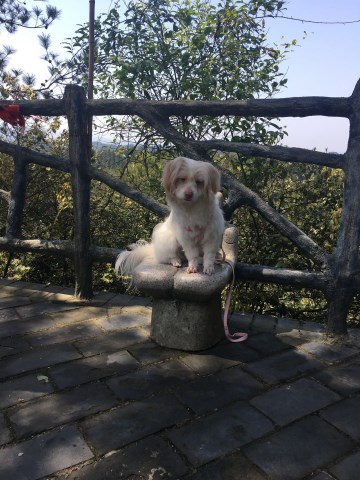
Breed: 480-n000125-Pekinese